Sweet Bunch

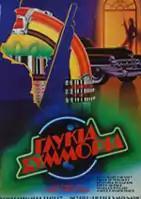
Theatrical release poster

Sweet Bunch is a 1983 Greek dramatic experimental independent underground art film directed by Nikos Nikolaidis. The film, produced by Vergeti Brothers and the Greek Film Center, is the second part of the "Years of Cholera" trilogy beginning with "The Wretches Are Still Singing" (1979) and ending with "The Loser Takes It All" (2002) which deals with the last decades of the twentieth century. The original Greek title directly references the Greek title of the 1969 Sam Peckinpah film "The Wild Bunch". The film uses as background music the 1958 song "Sugartime" written by Charlie Phillips and Odis Echols as well as the 1940 song "Sweet Mara" composed by Leo Rapitis to lyrics by Kostas Kofiniotis which was performed by Kakia Mendri. It was distributed by the Greek Film Center in Greece and by Restless Wind abroad.